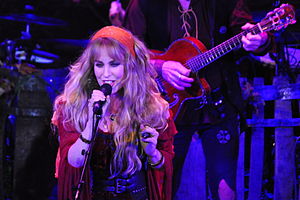
Candice Night / Karriere
Night til en koncert i 2012.
Candice Night er en amerikansk singer-songwriter og multiinstrumentalists i folkrockbandet Blackmore's Night. Hun var med til at danne bandet i 1997 sammen med sin mand, den britiske guitarist Ritchie Blackmore kendt fra Deep Purple. Hendes soloalbum Reflections blev udgivet i 2011.